René-Joseph Kimber

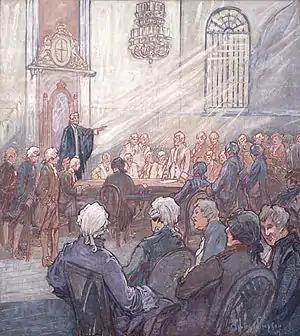
Legislative Assembly of Lower Canada, meeting in the Bishop's Chapel, Quebec

Kimber was elected to the Legislative Assembly of Lower Canada for Trois-Rivières district in a by-election in 1832, and was re-elected in the general election of 1834. He supported the Ninety-Two Resolutions, which Papineau introduced in the Assembly, calling on the British government to make major reforms to the constitutional structure in Lower Canada.